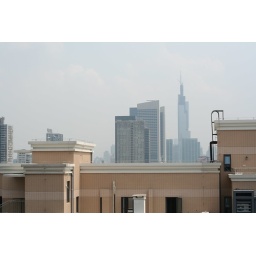
View from the window of what will be the 6th tallest building in the world once completed